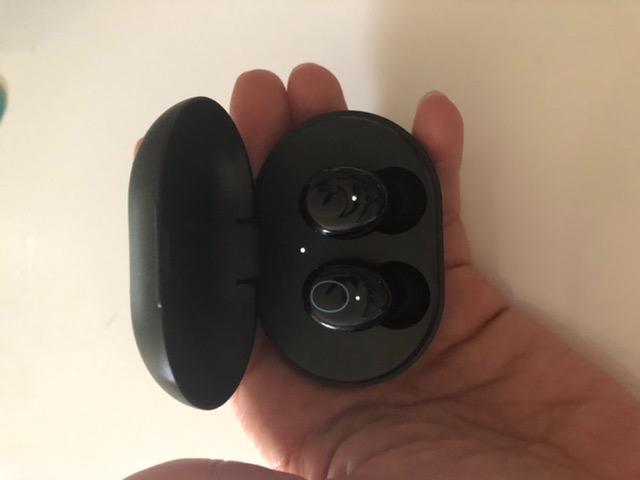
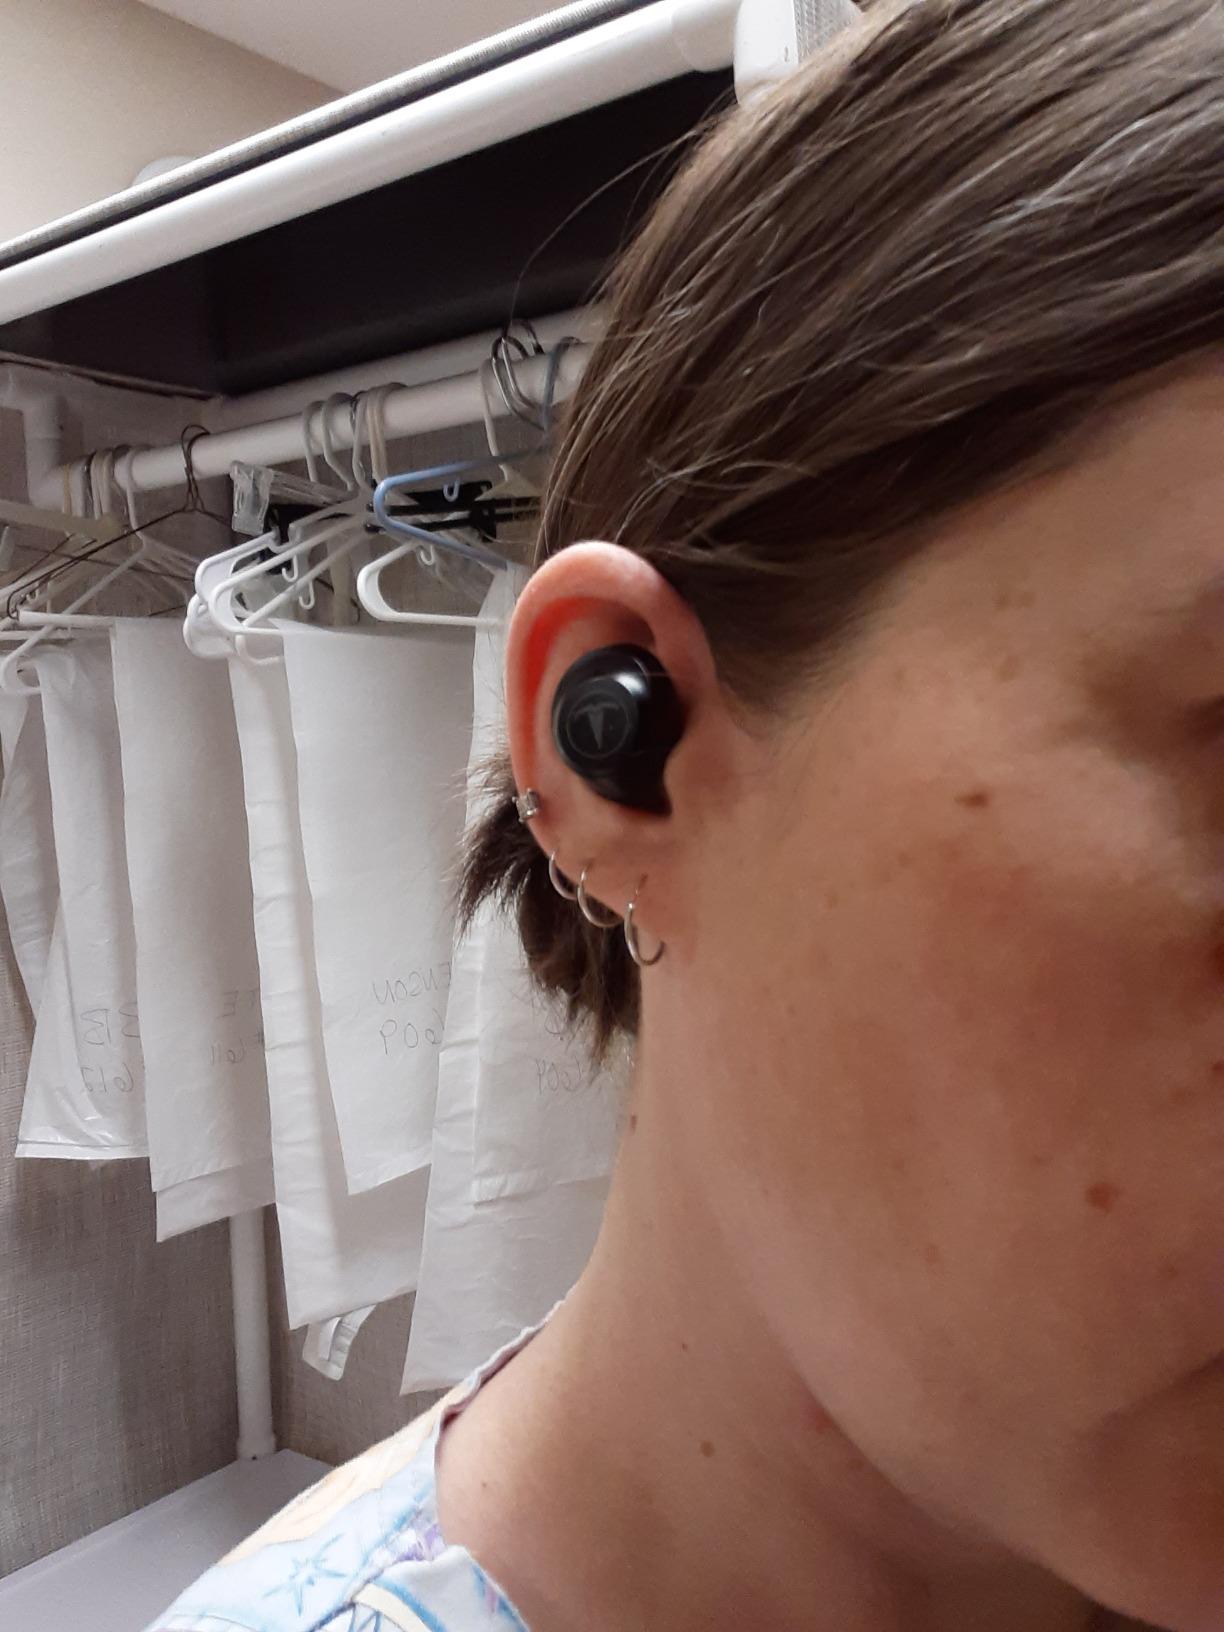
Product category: earbuds
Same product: no